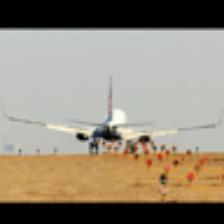
Label: NonHuman